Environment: real
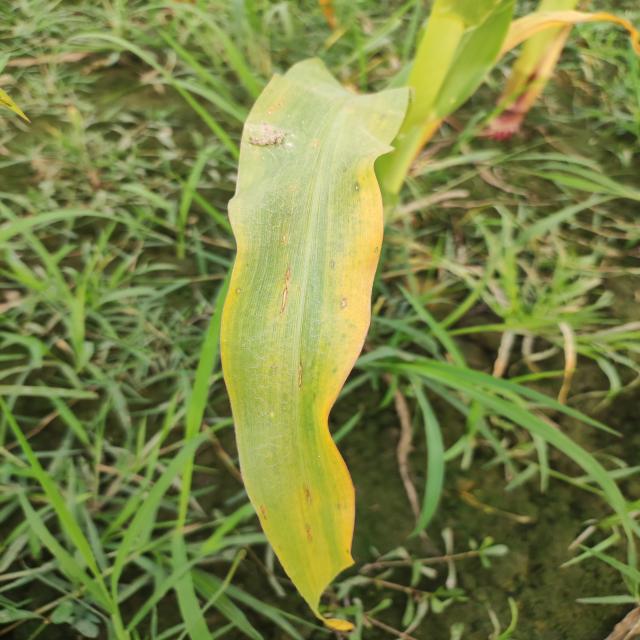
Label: nitrogen_deficiency